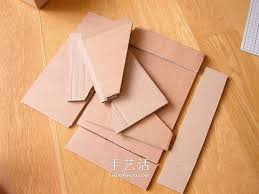
Label: cardboard